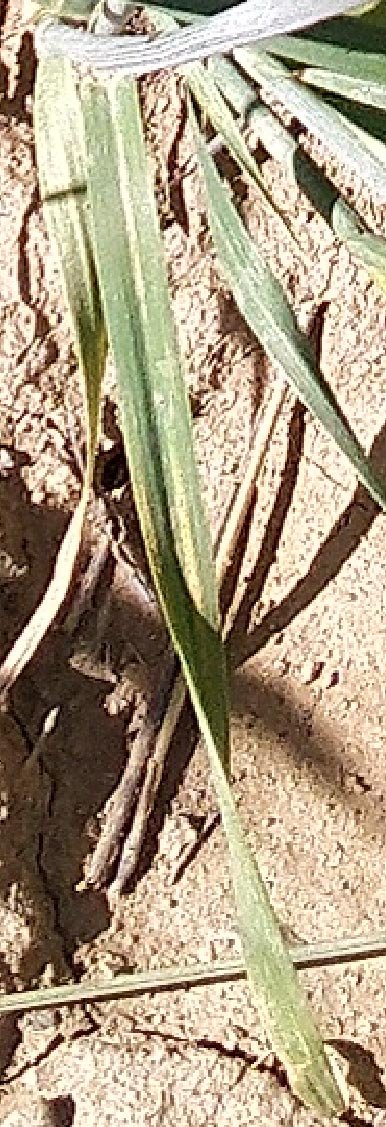
Label: Wheat___Healthy